P.S. Your Cat Is Dead

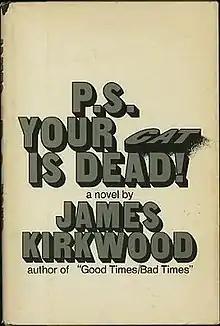

P.S. Your Cat Is Dead is a novel by James Kirkwood Jr., originally published in 1972, adapted from his play. The book and play later were adapted to film in 2002.